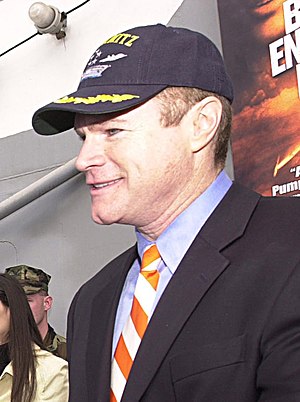
David Keith
David Lemuel Keith er en Golden Globe-nomineret amerikansk skuespiller og filminstruktør.